LEW Hennigsdorf

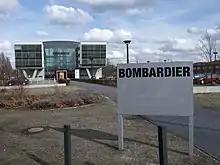

In January 1996, "AEG Schienenfahrzeuge GmbH" was integrated into the newly formed ABB Daimler Benz Transportation (Adtranz), a joint venture of ABB and Daimler-Benz formed by merging "AEG Bahnsysteme" and its subsidiaries with ABB Transportation. As Adtranz reorganised production among its factories, locomotive production ended at Hennigsdorf and was transferred to the former ABB Henschel works in Kassel in 1998. With the acquisition of Adtranz by Bombardier Inc. in May 2001, the Hennigsdorf works became part of Bombardier Transportation.